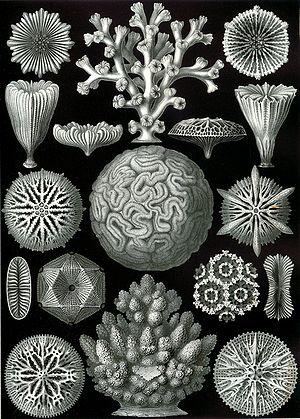
Leptocyathus est un genre éteint de coraux durs de la famille des Caryophylliidae.
La sous-classe des Hexacorallia comprend sept ordres de cnidaires de la classe des anthozoaires. Zoantharia de Blainville, 1830 en est synonyme, mais la définition de Zoantharia Gray, 1832 est un ordre de cette sous-classe.
La symétrie est la propriété d'un système : c'est lorsque deux parties sont semblables. L'exemple le plus connu est la symétrie en géométrie.
Leptocyathus elegans est une espèce éteinte de corail appartenant à la famille des Caryophylliidae.